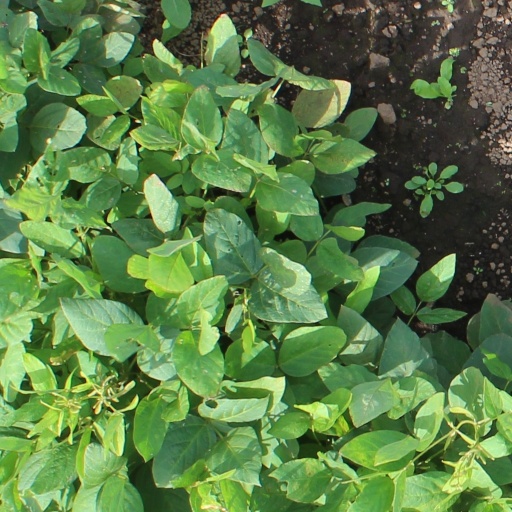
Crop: soybean